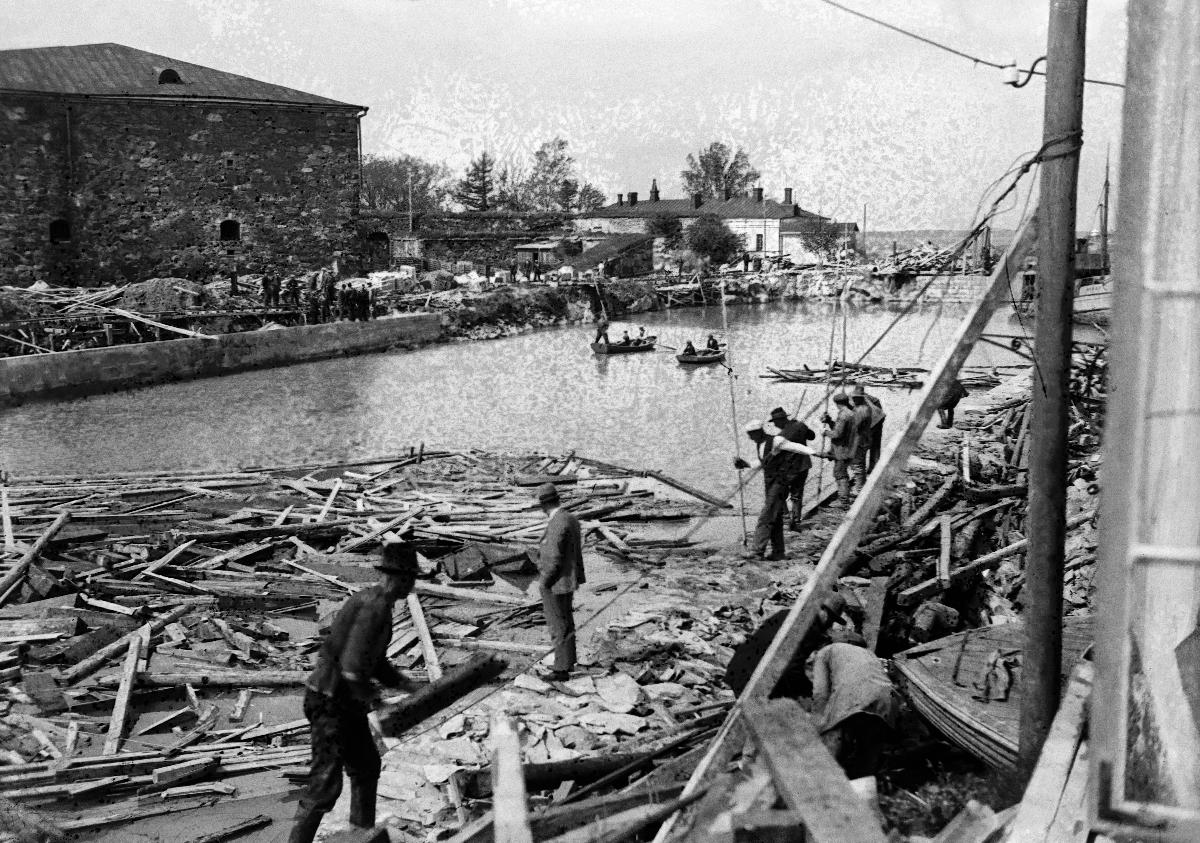
Onnettomuus Suomenlinnan kuivatelakalla
Olycka på Sveaborgs torrdocka; Accident at Suomenlinna drydock
sisällön kuvaus: Onnettomuus Suomenlinnan kuivatelakalla Helsingissä 3.6.1932. Pato murtui kuivatelakan työmaalla. Kolme työmiestä kuoli ja useampi loukkaantui. content description: Accident at Suomenlinna dry dock in Helsinki 3.6.1932. The embankment broke on the construction site of the dock. Three persons died, several were injured. innehållsbeskrivning: Olycka på Sveaborgs torrdocka i Helsingfors 3.6.1932. Fördämningen brast på dockans byggplats. Tre personer dog och flera skadades.
Kuvaaja: Sundström, Hugo, kuvaaja
Vuosi: 1932
Paikka: Suomi, Uusimaa, Helsinki; Suomi, Uusimaa, Helsinki, Suomenlinna Helsinki
Aiheet: telakat; padot; HBL; shipyards; dams; accidents; disasters; docks; dam; embankment; skeppsvarv; fördämningar; olyckor; dockor; fördämningen